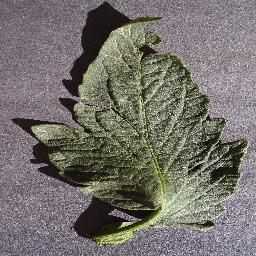
Label: Tomato___healthy